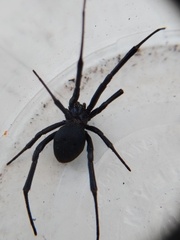
Species: Lactrodectus_hesperus